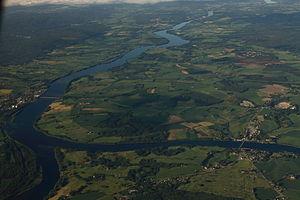
Le Glomma ou Glåma est le principal fleuve de Norvège, le plus long de ce pays nordique et de toute la Scandinavie, s'il est fait exception du système hydraulique scandinave non nominal formé par le Femundelva, puis le Trysilelva et le Klarälven aboutissant au lac Vänern et enfin à son débouché, le Göta älv se jetant dans le Kattegat.